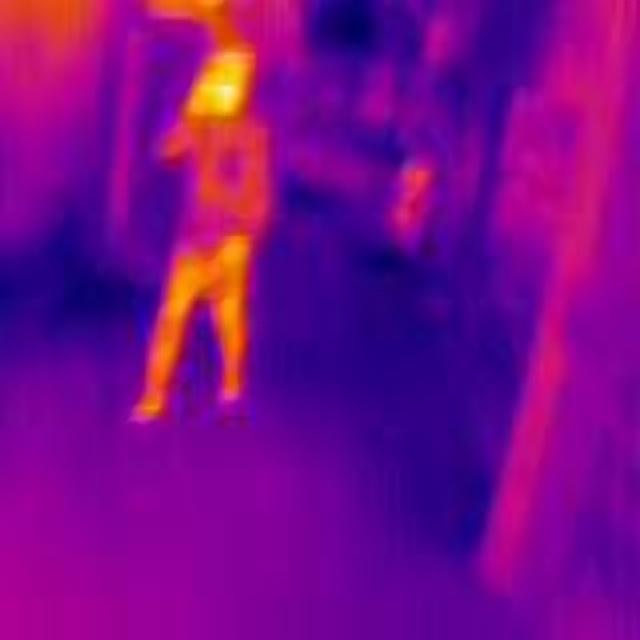
Detected objects:
label: person